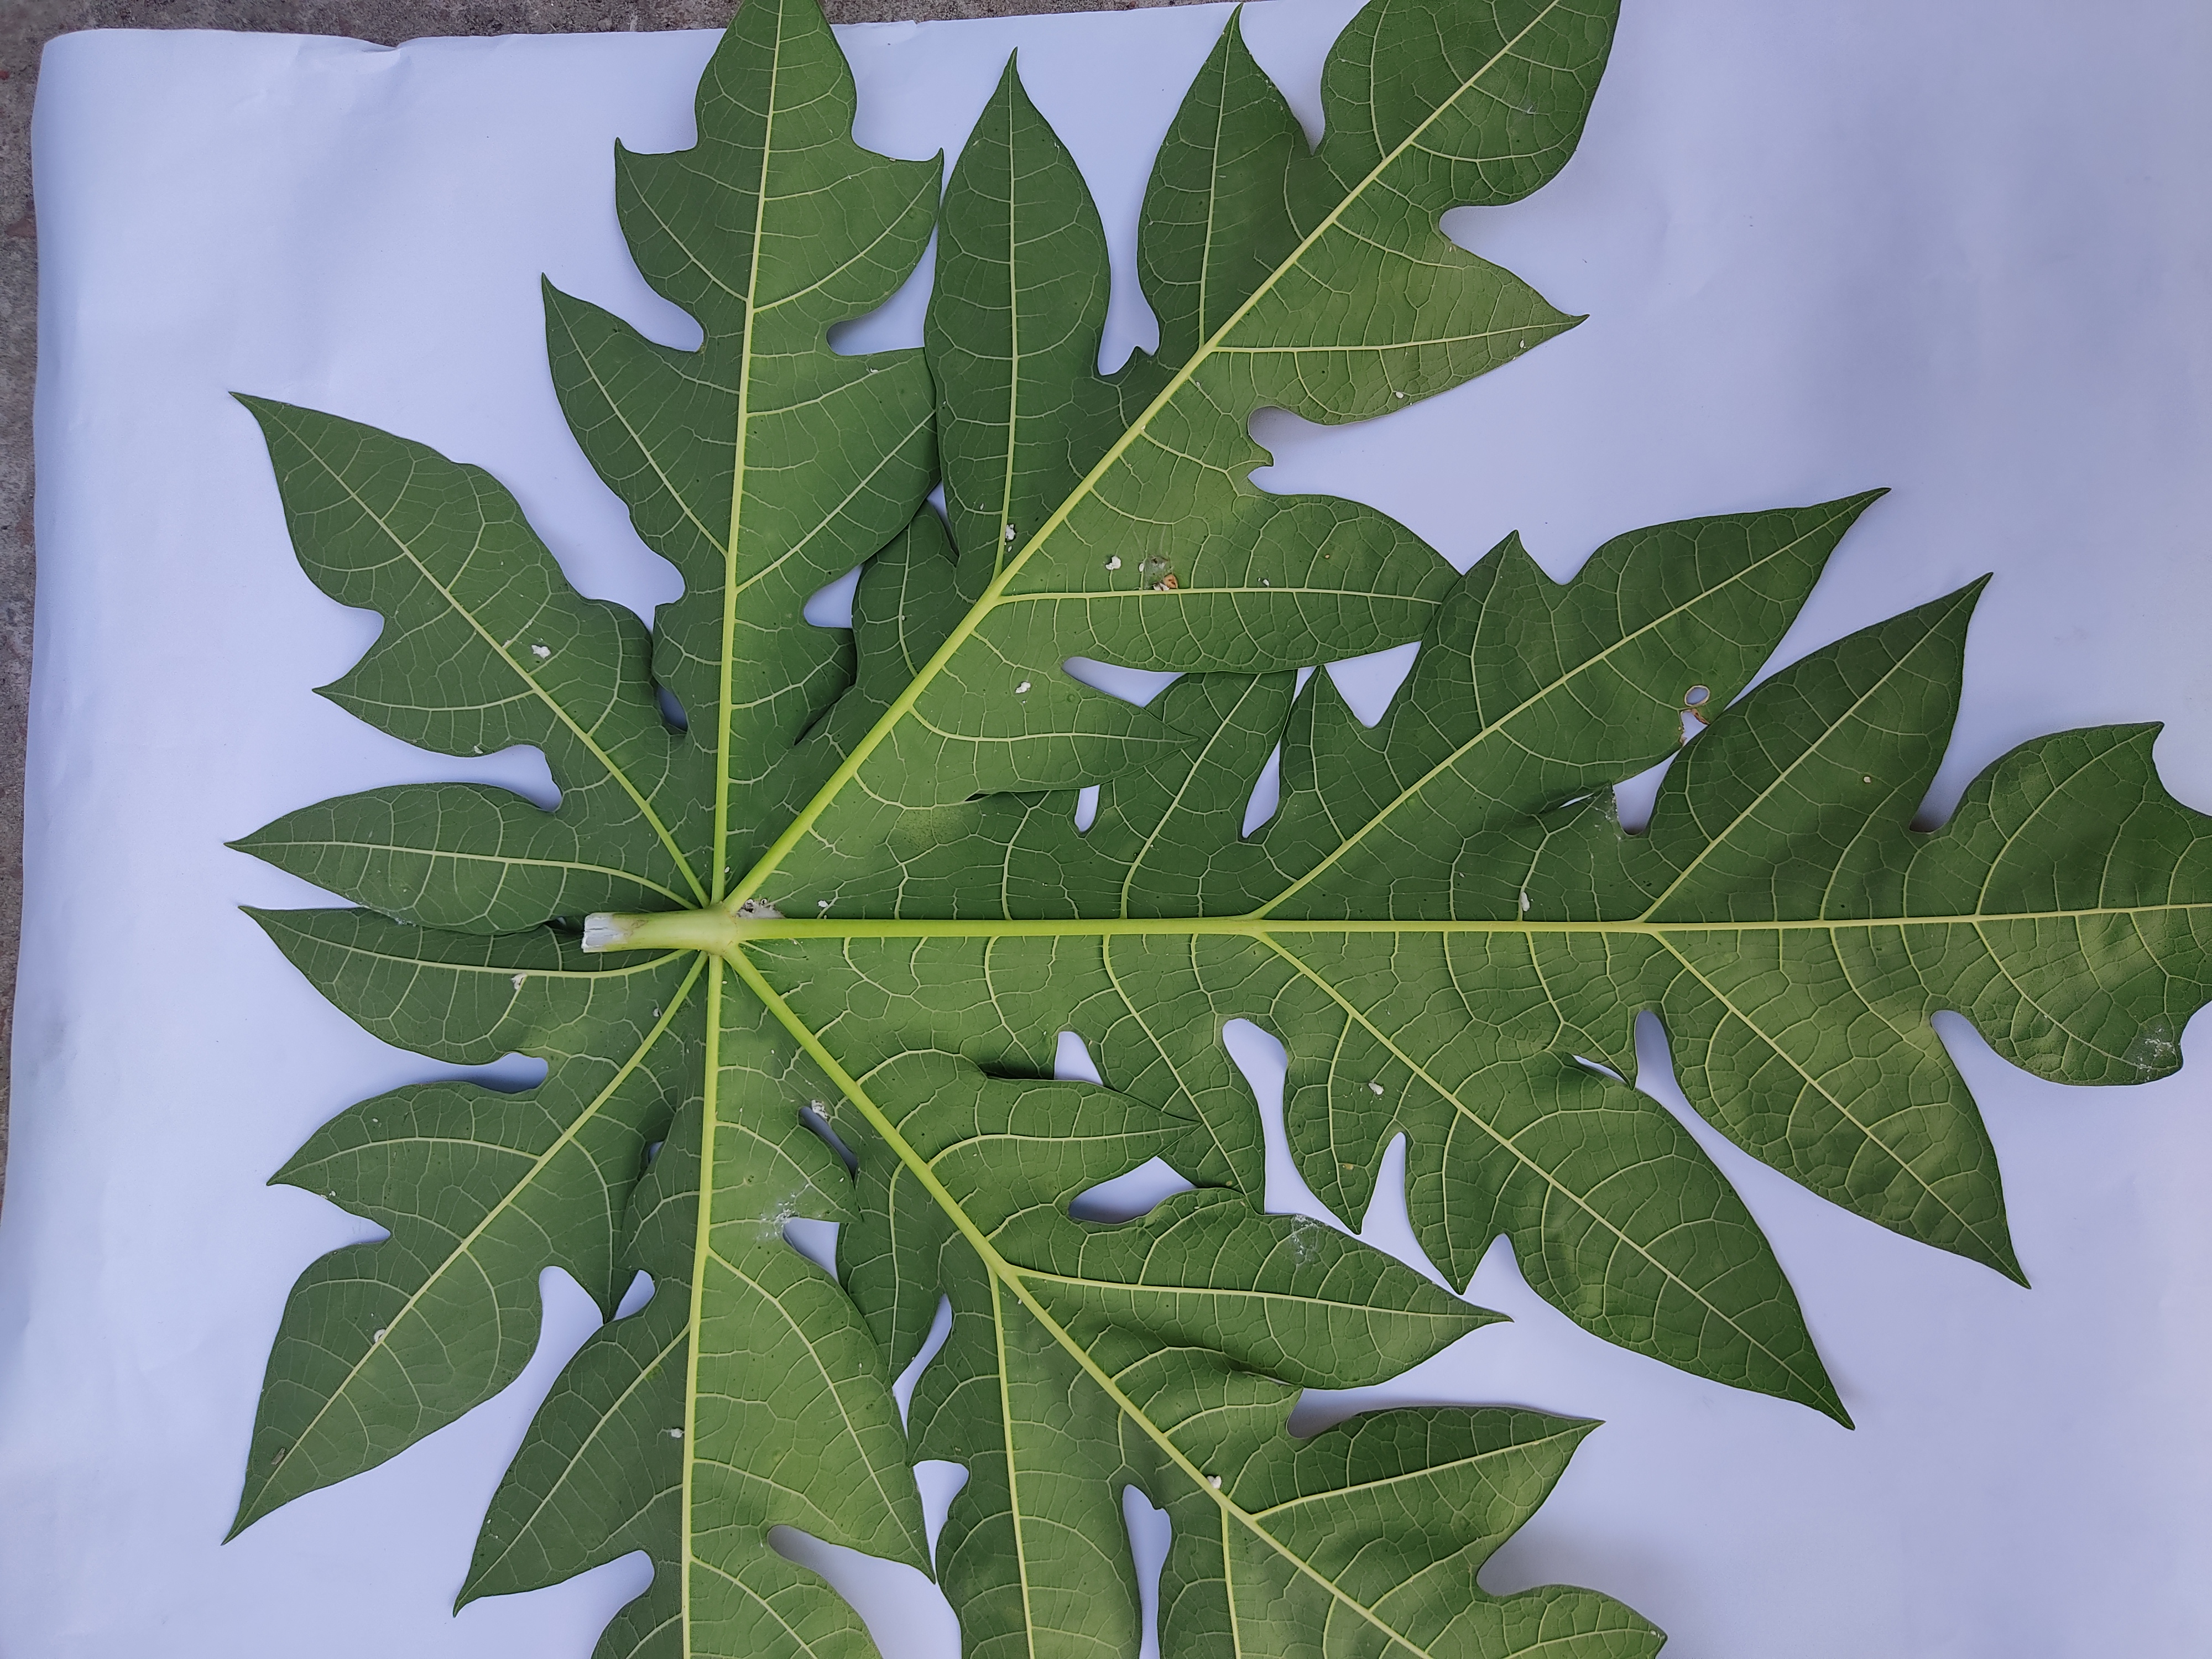
Label: Mealybug